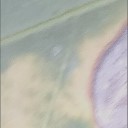
Label: Leaf_rust